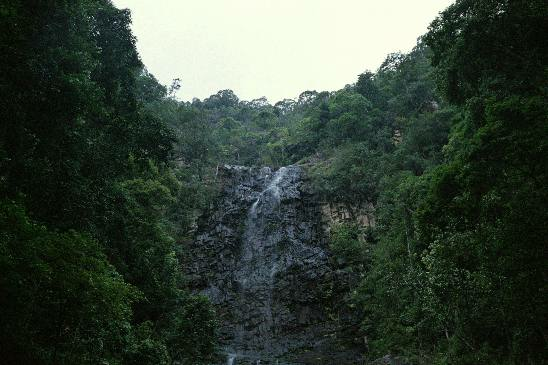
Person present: No